Province of Pavia

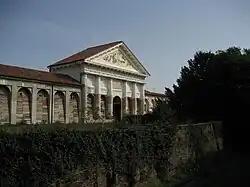
The greenhouse of Belgioioso Castle, projected by Leopoldo Pollack

The Province of Pavia is in the region of Lombardy in northwestern Italy. It is bounded to the north by the provinces of Milan and Lodi, to the southeast by the Province of Piacenza (Emilia-Romagna), and to the southwest it is bounded by the Province of Alessandria (Piedmont). The province is crossed by the rivers Ticino and Po, which meet four kilometres south of the capital, Pavia. The province contains 190 communes and the River Po is navigable up to its confluence with the Ticino. There are three regions of the province, the Pavese, which is entirely in the Po Valley, the Lomellina, which is also completely in the Po Valley but between the Ticino and the Po, and Oltrepò, to the south of the Po and which includes Monte Lesima (1,724 m (5,656 ft)), a mountain in the Apennine Mountains which is the highest point in the province. The territory of Siccomario, at the confluence of the two great rivers, should properly be included in Lomellina, but for historical reasons it is considered part of Pavese. Another large river flowing through the province is the Olona.